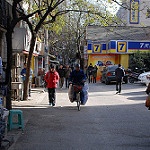
Label: street